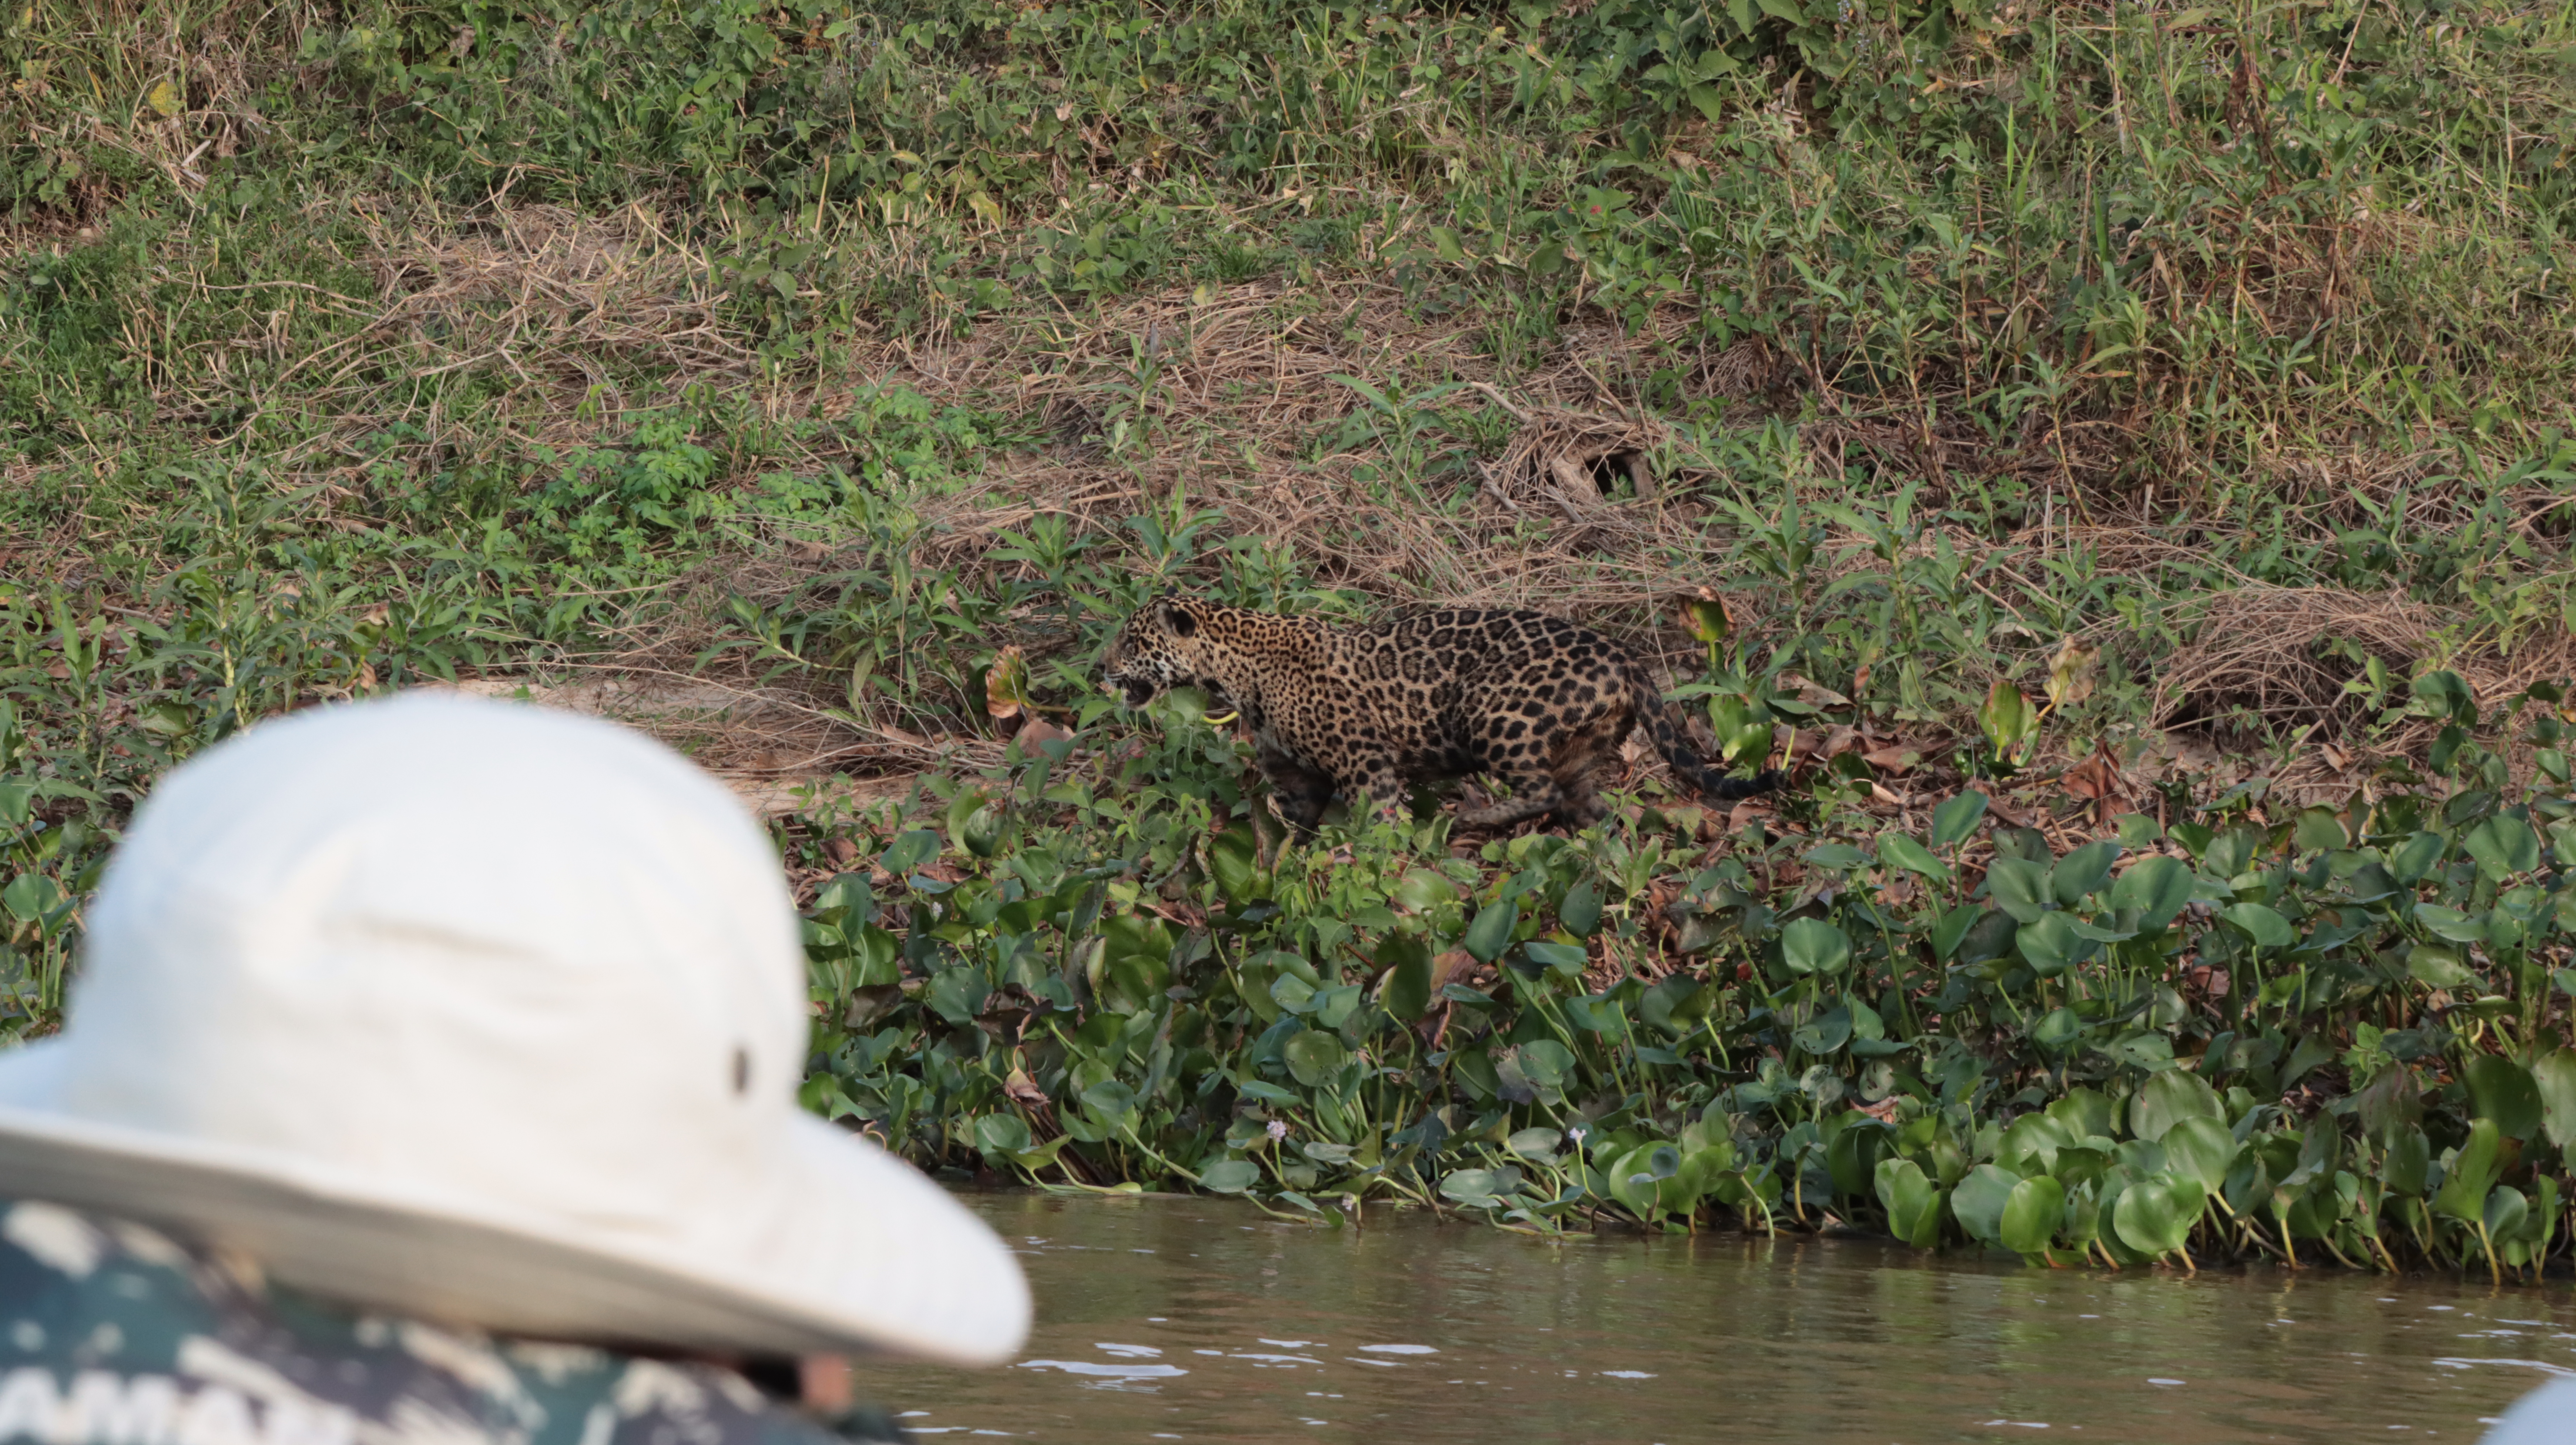
Jaguar: Alira